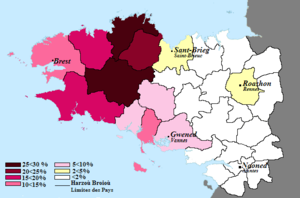
Carte linguistique de la région Bretagne, France, destinée à l'étude statistique du breton , avec limite distincte des régions, en Breton et Français. Equirectangular projection, WGS84 datum *Standard meridian: 003° 04' 30"" W *True scale parallel: 48° 06' N Geographic limits of the map: *West: 005° 15' W *East: 000° 54' W *North: 49° N *South: 47° 12' N"